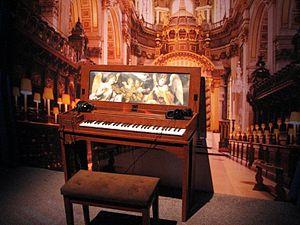
L'histoire du clavecin est, en tant que telle, une science récente car aucun traité d'ensemble sur ce sujet n'a été rédigé avant la période moderne. Elle s'appuie sur une iconographie et des documents écrits épars et disparates et sur l'étude des instruments anciens, souvent profondément altérés au cours de leur existence et aujourd'hui conservés dans les musées et les collections privées ; si nombre d'entre eux sont signés, datés et susceptibles d'un suivi dans les archives, beaucoup d'autres sont anonymes et ouvrent encore un vaste champ d'investigation aux experts.